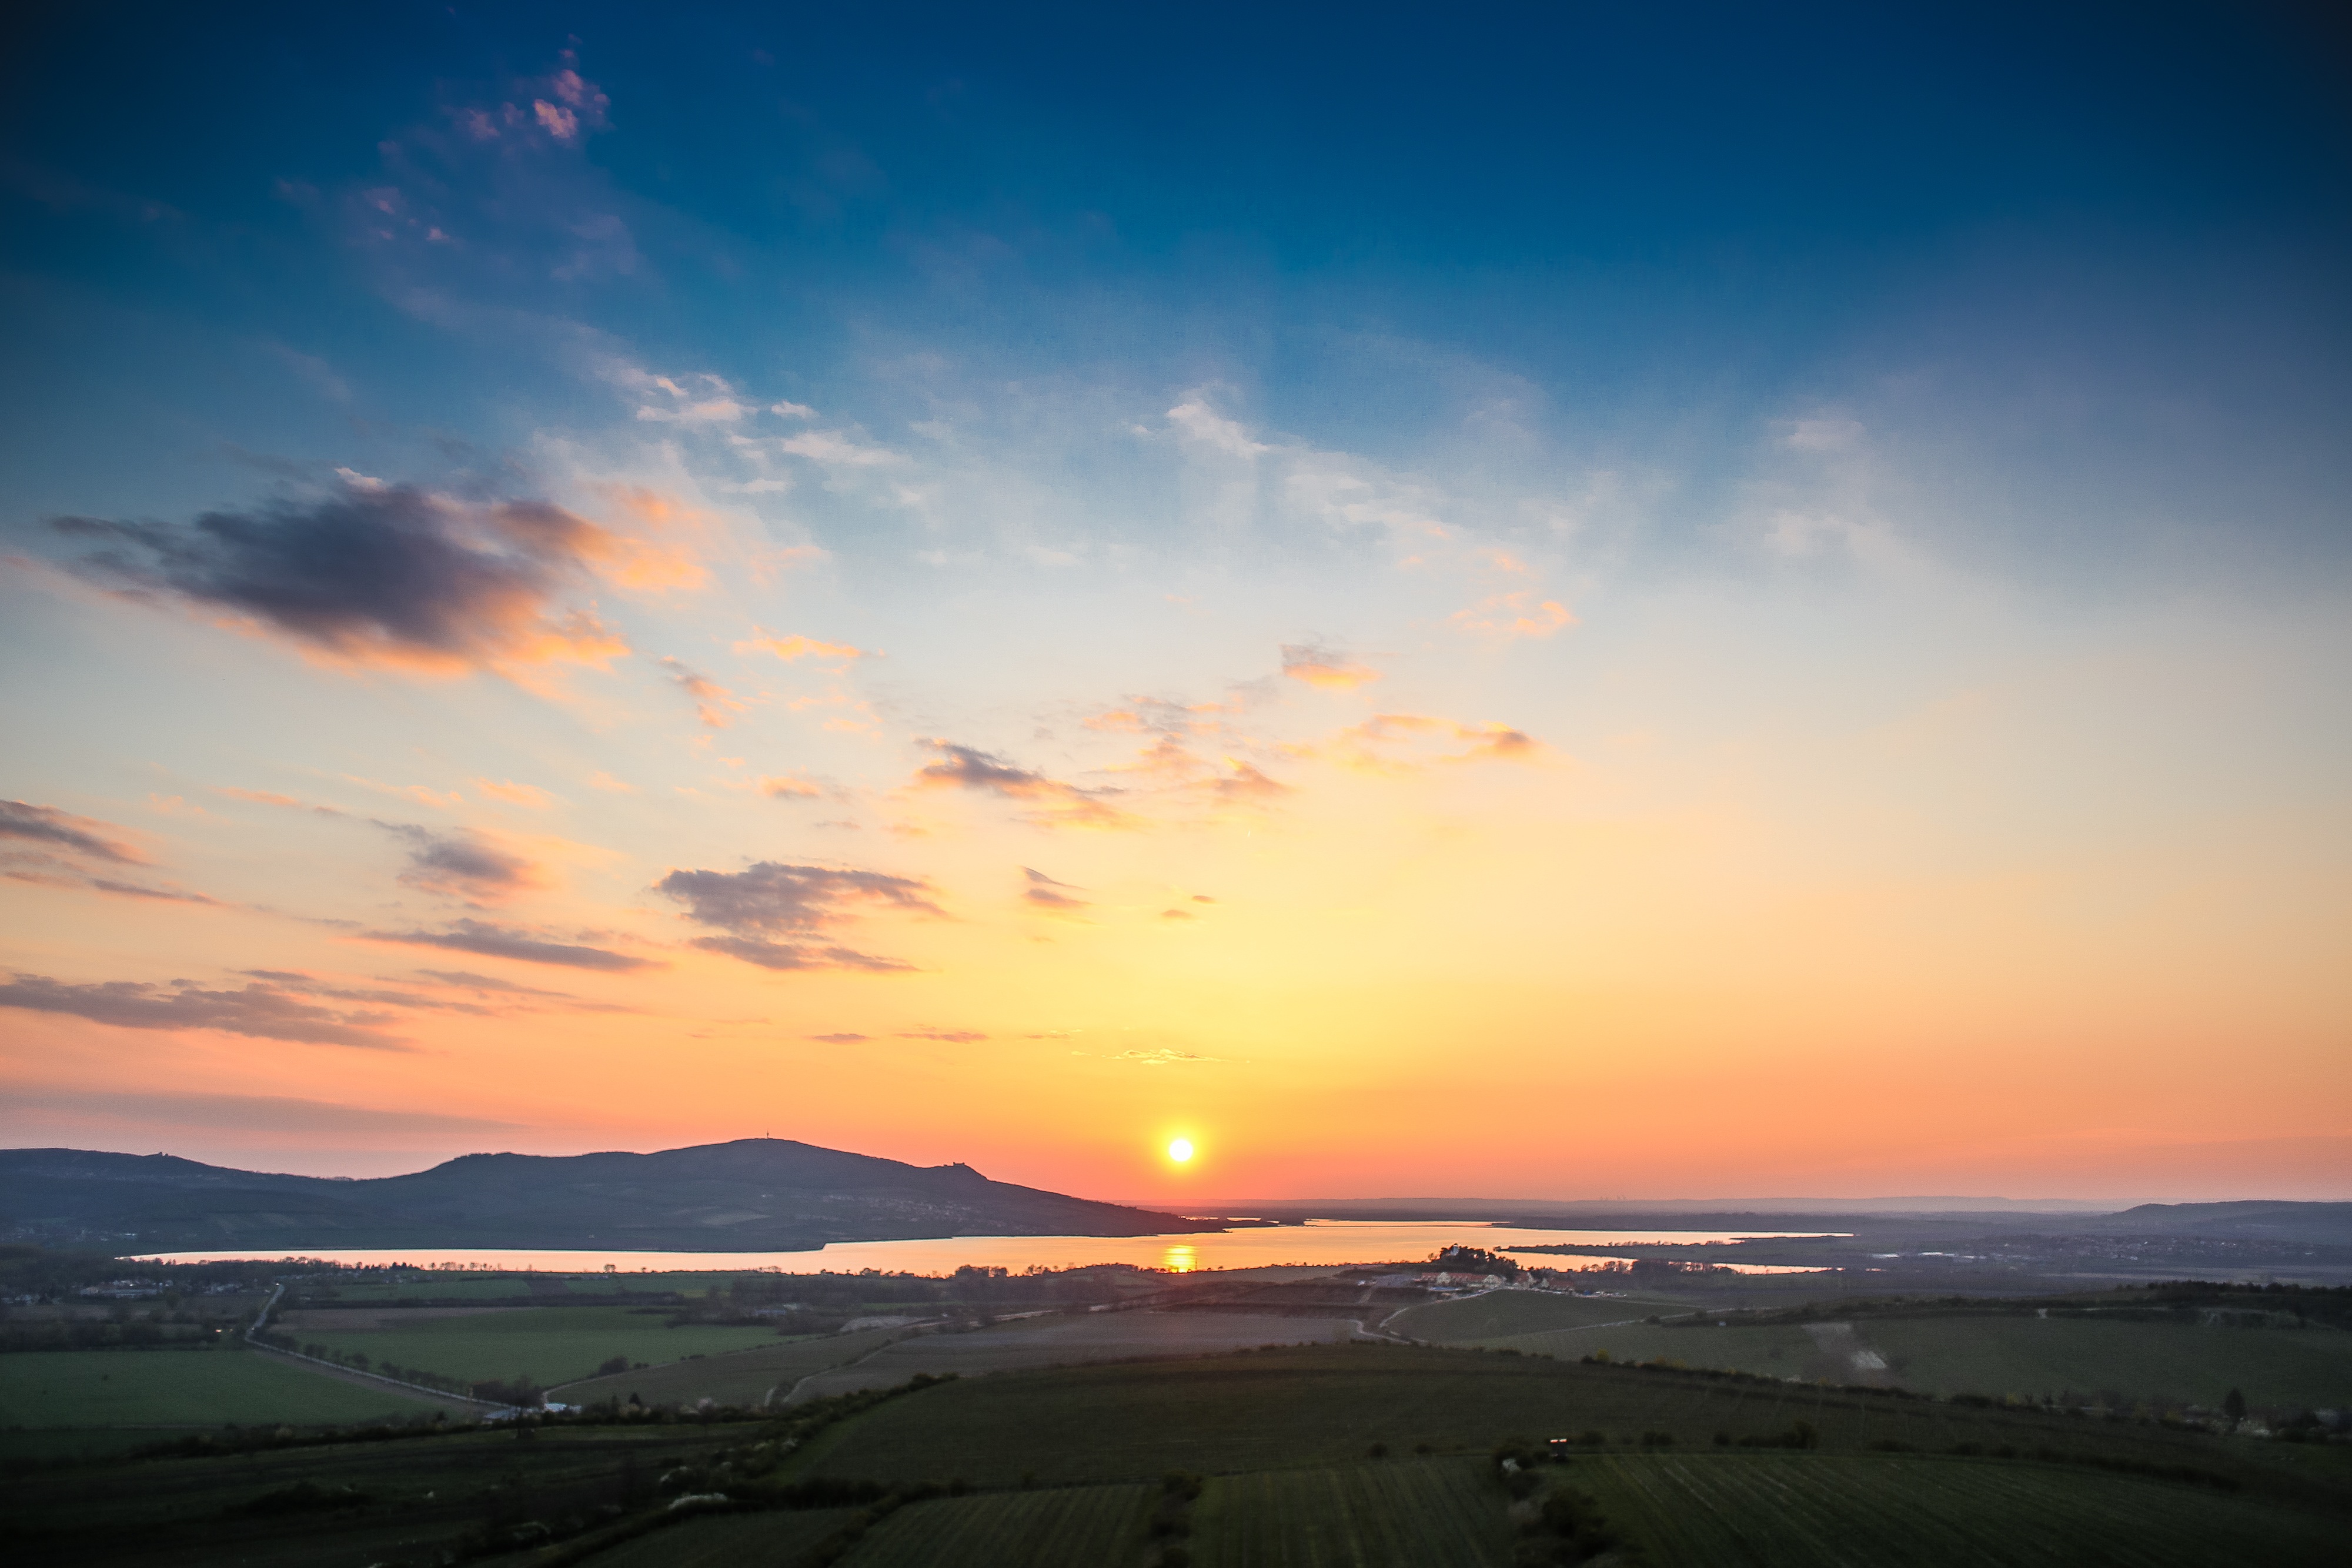
beach, landscape, sea, coast, nature, ocean, horizon, cloud, sky, sun, sunrise, sunset, sunlight, morning, dawn, travel, explore, recreation, dusk, wild, live, evening, relax, tranquil, scenic, journey, peaceful, natural, scenery, calm, serene, trip, wander, outdoors, earth, seasons, afterglow, vantage point, red sky at morning